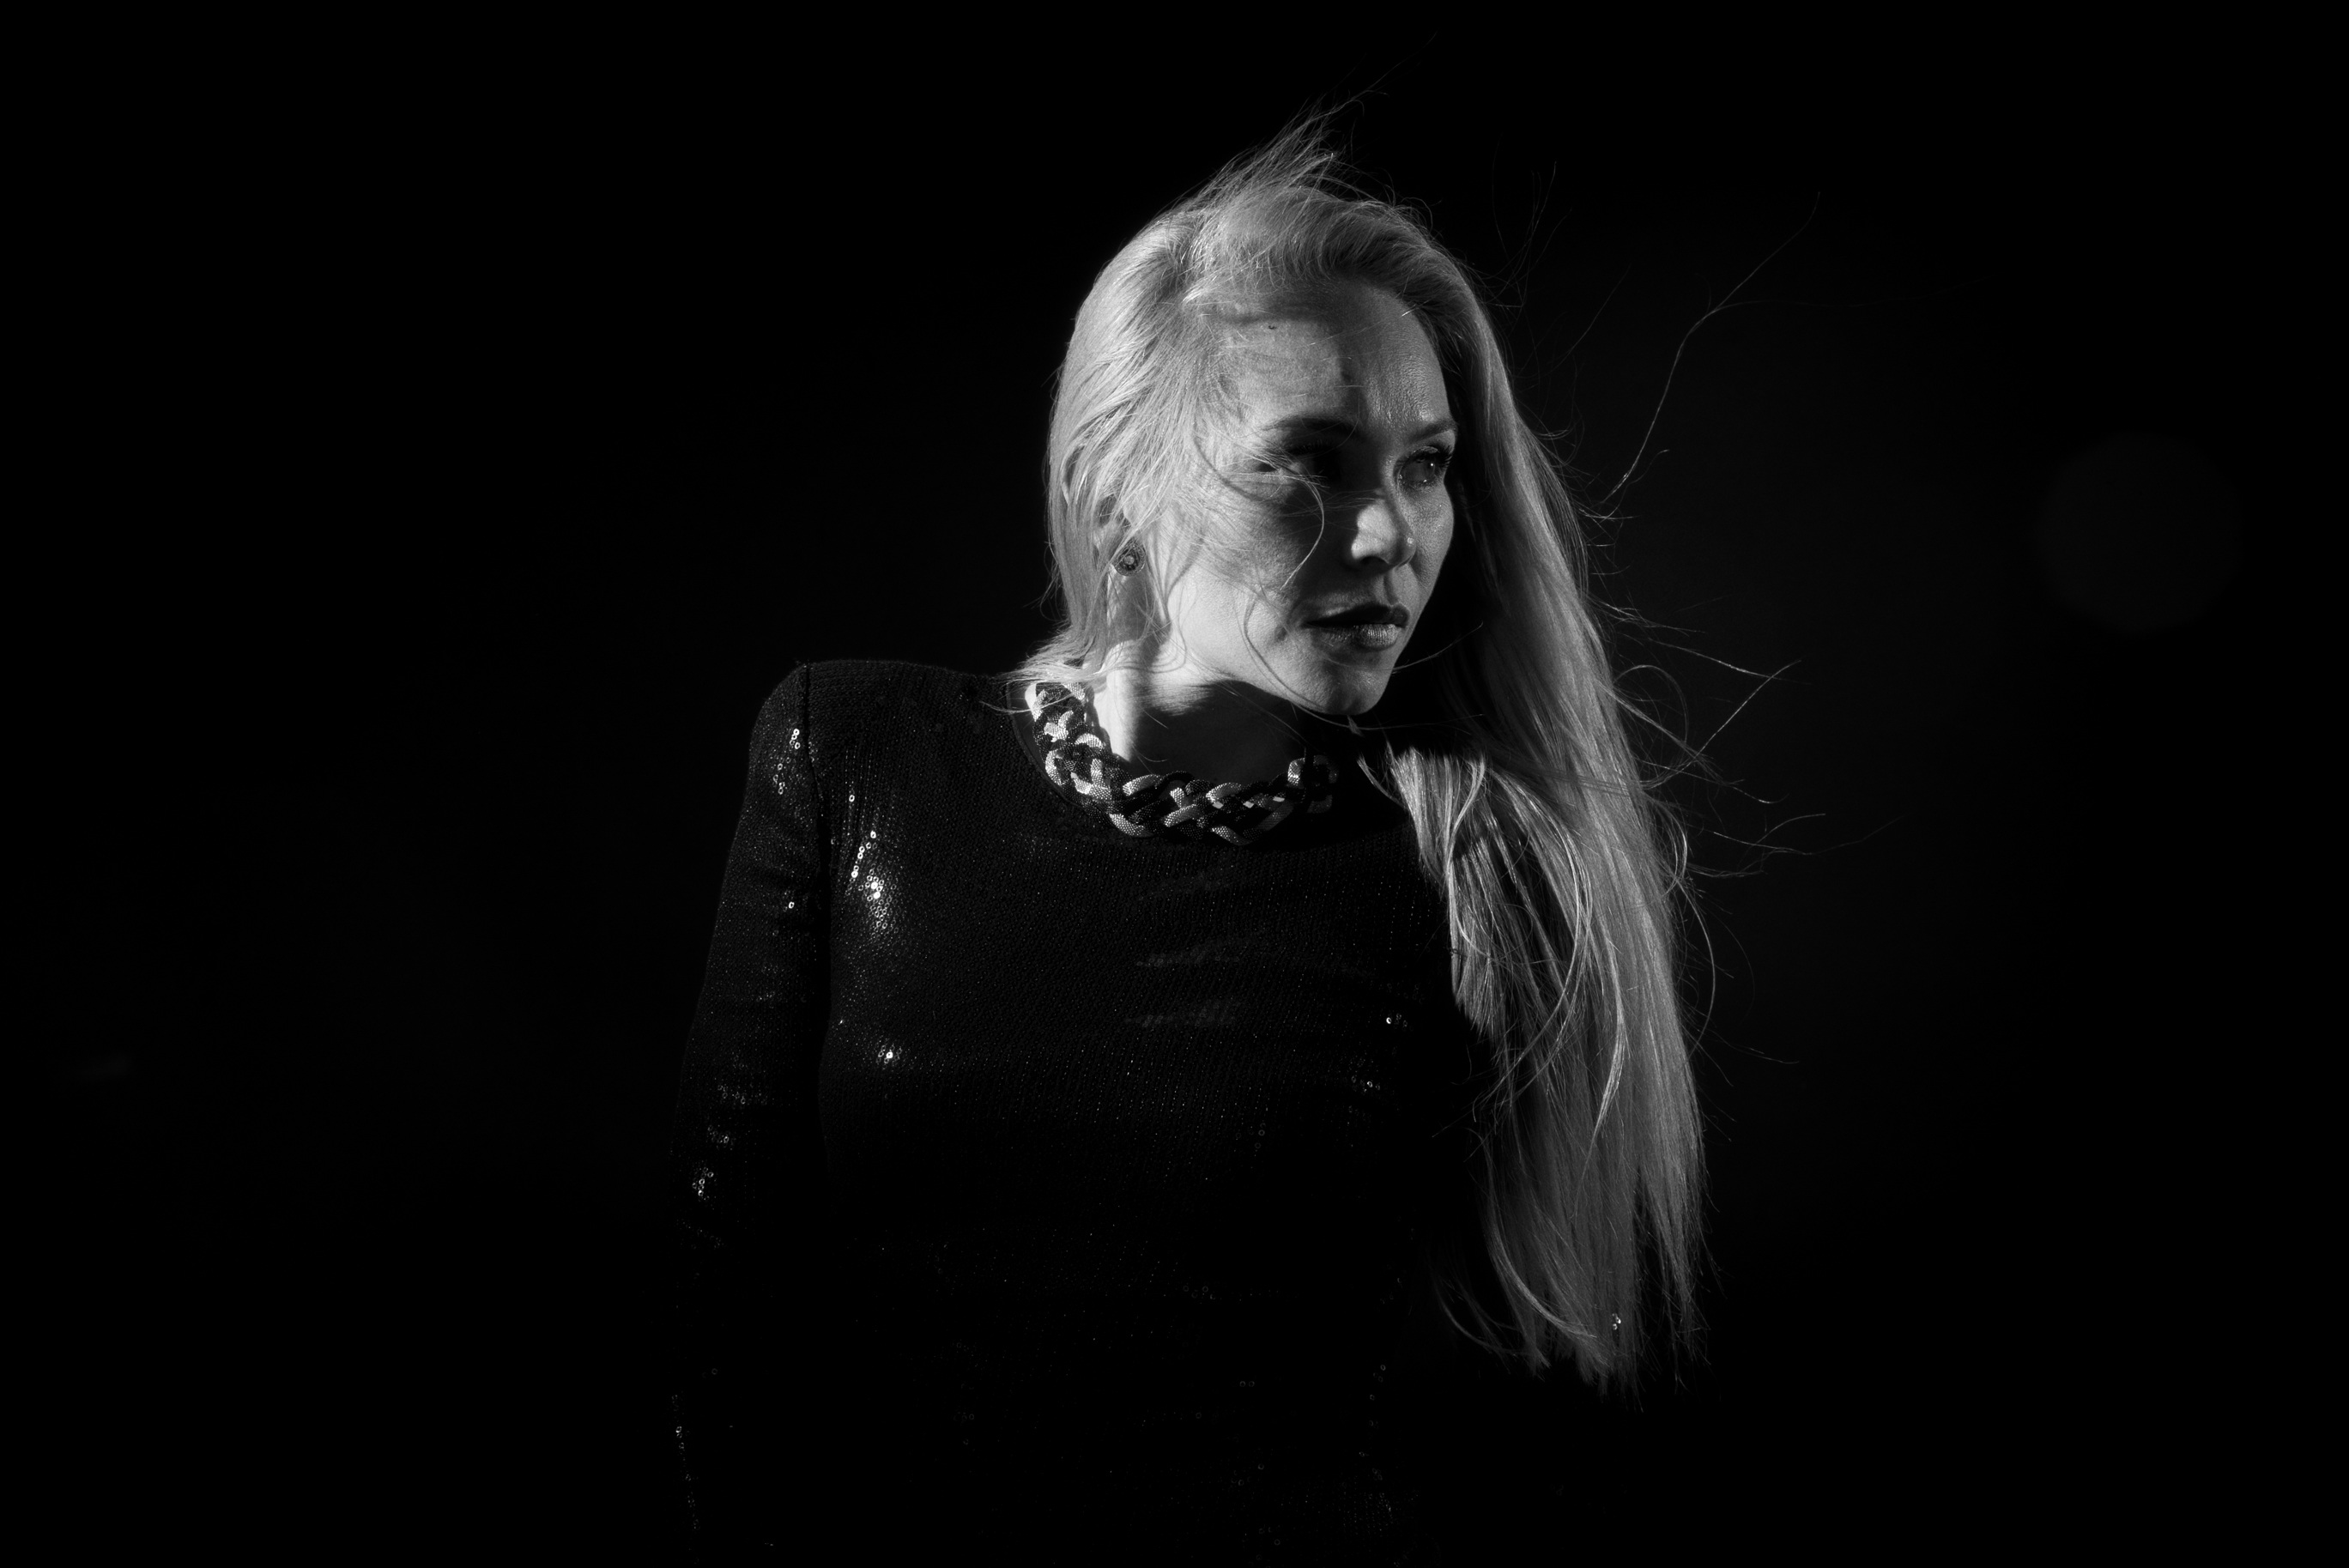
black and white, girl, night, photography, portrait, model, darkness, fashion, black, monochrome, smile, women, performance, singing, photograph, beauty, sexy, midnight, emotion, bella, hair style, singer songwriter, monochrome photography, portrait photography, film noir, computer wallpaper, flash photography, charisma